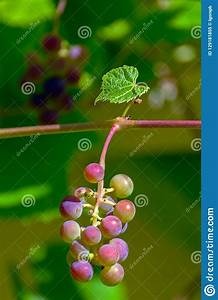
Label: grape